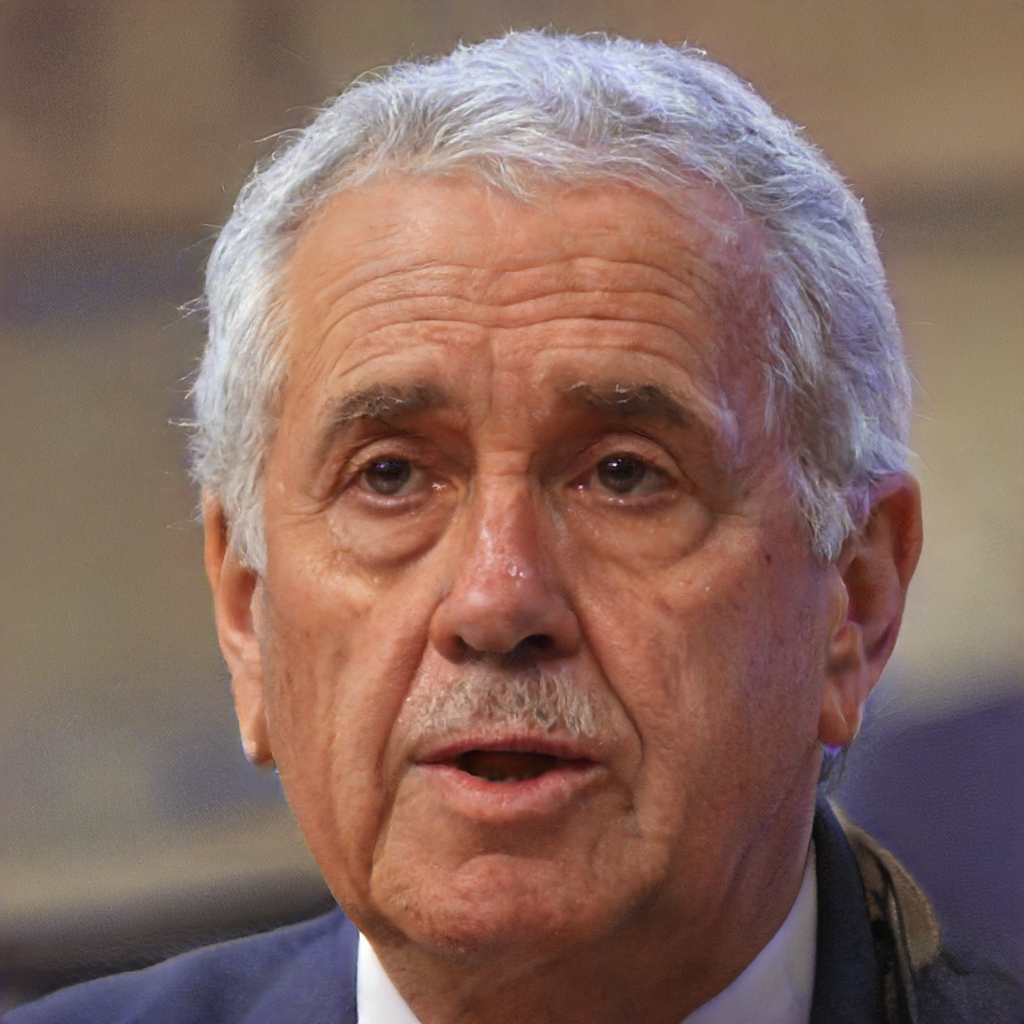
Gender: Male